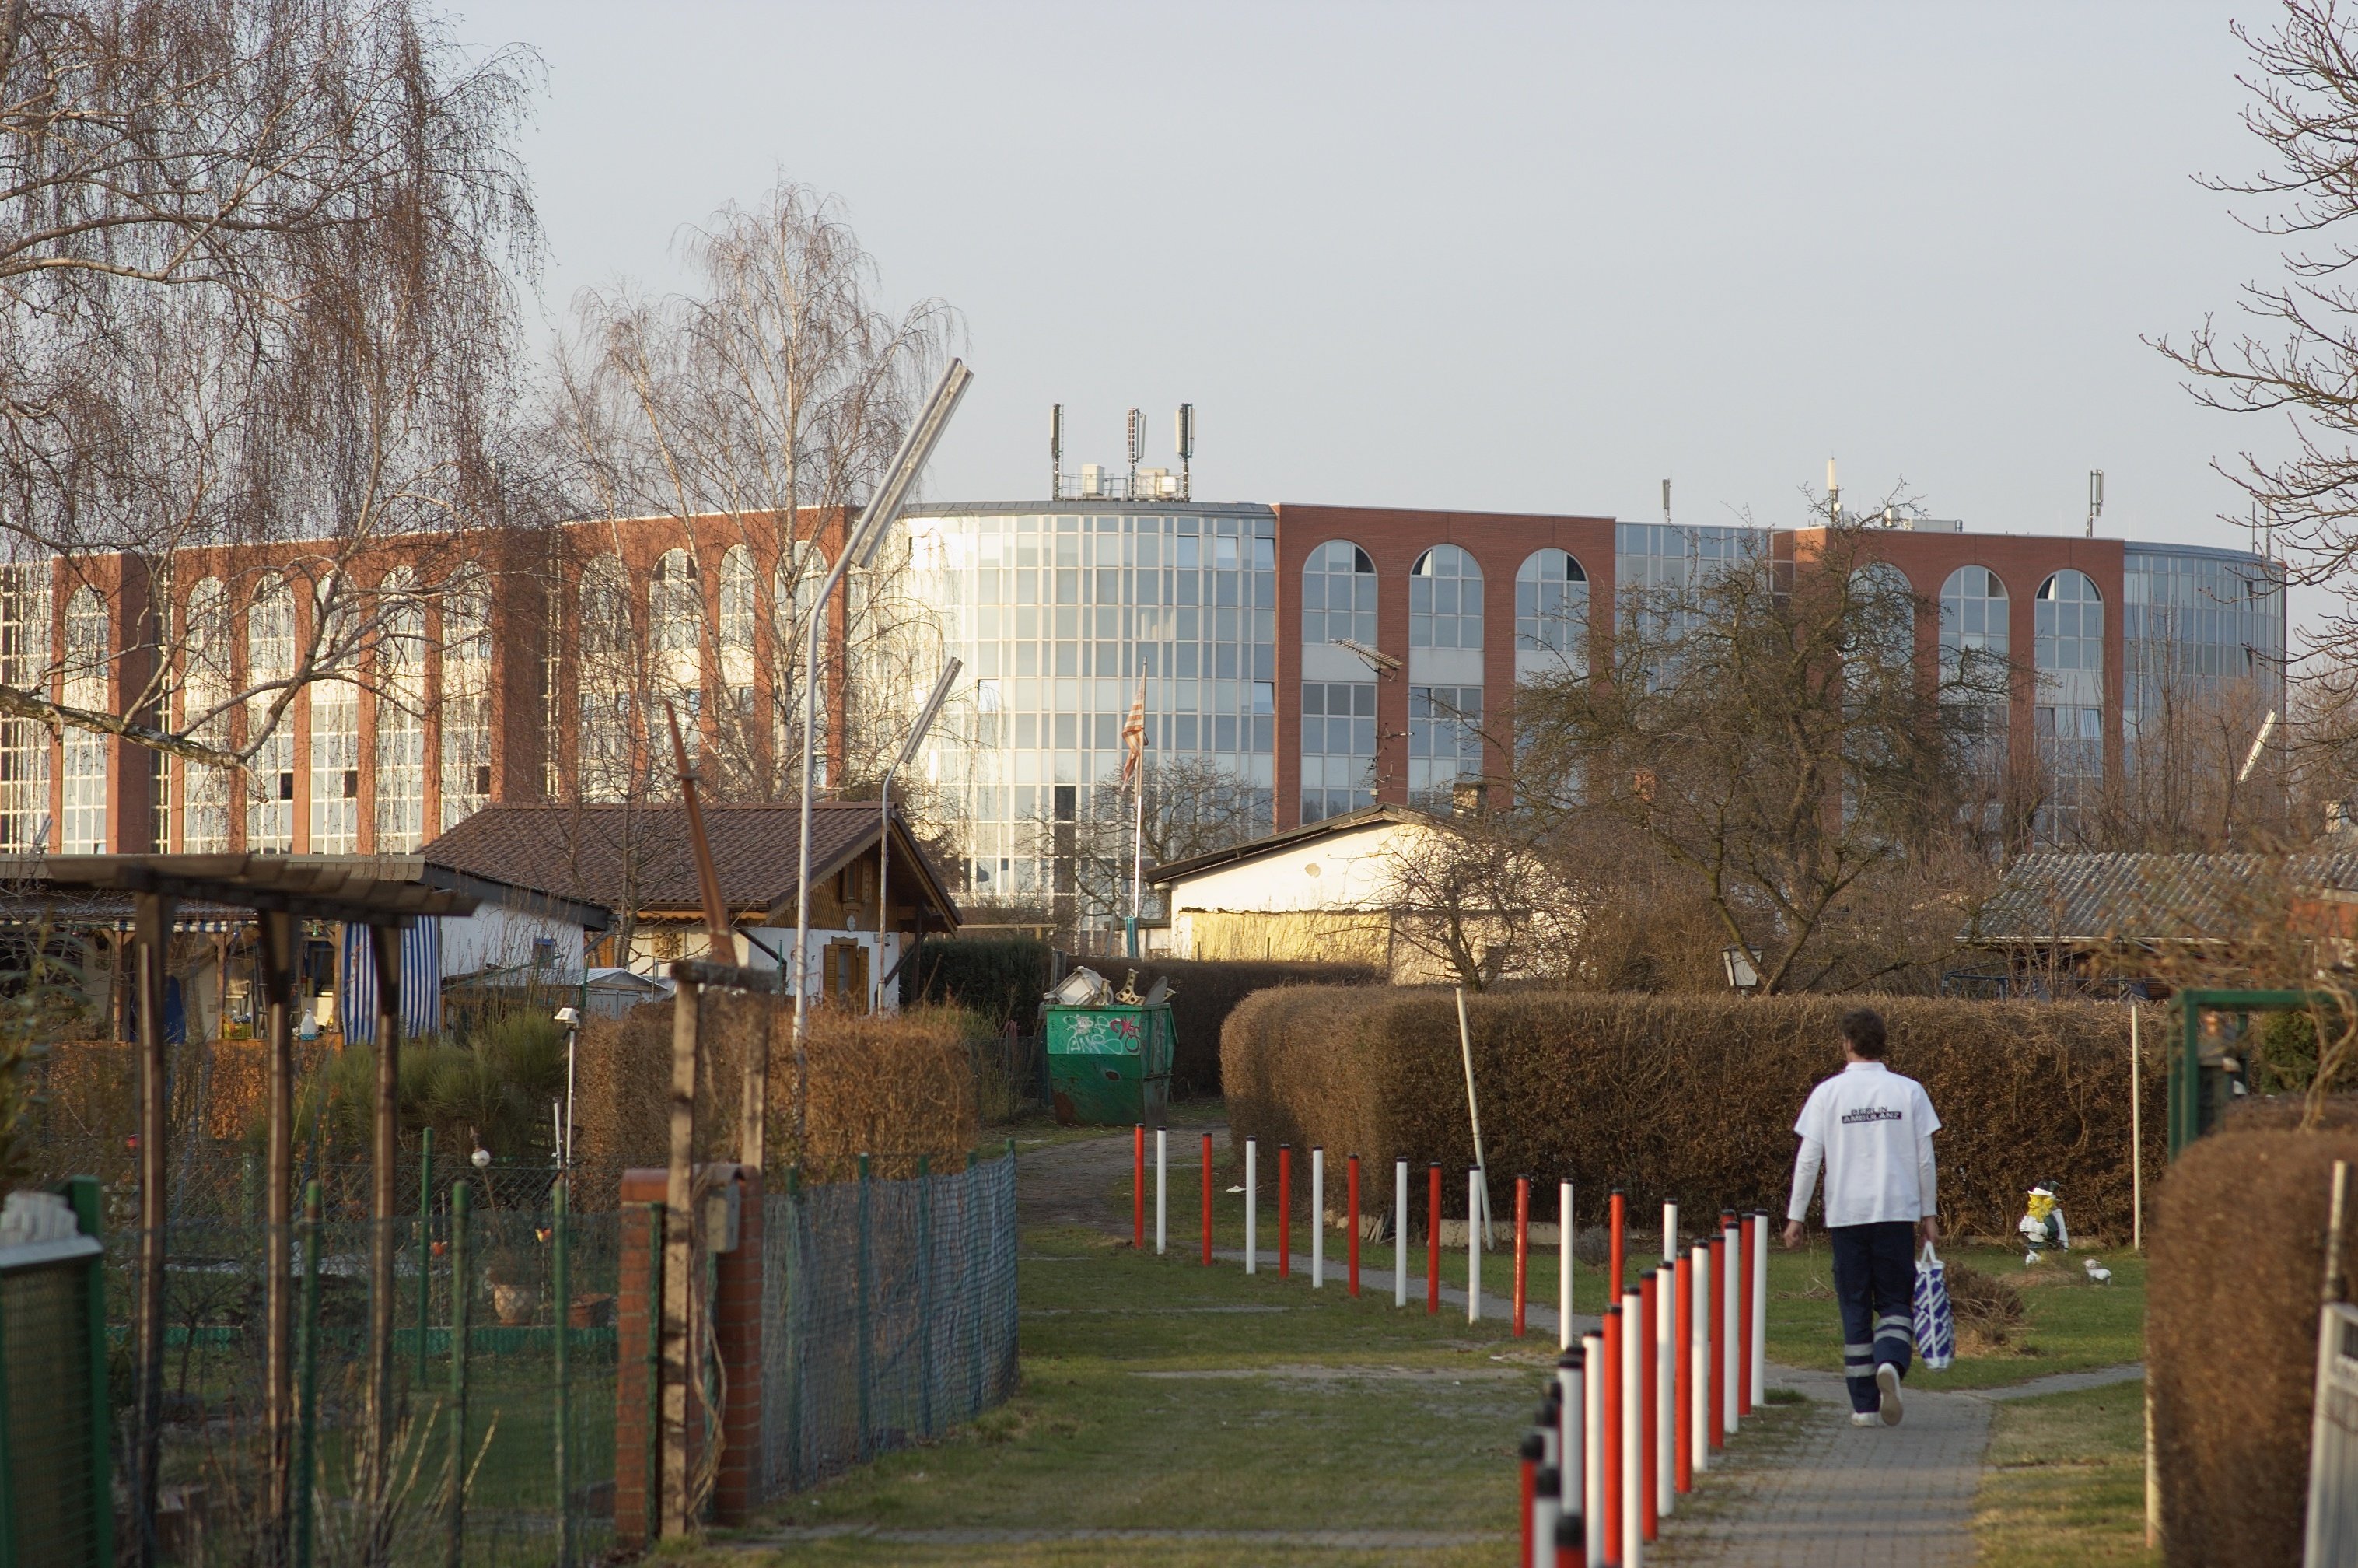
architecture, canal, transport, park, waterway, rawtherapee, germany, deutschland, berlin, walimex, samyang, pentax, 85mm, lenstagged, steffenzahn, guessedberlin, k100d, justpentax, iamflickr, 85mmf14, walimex85mm, walimexpro8514if, gwbgmittelberg, urban area